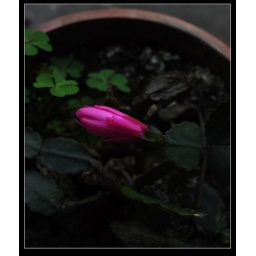
A flower on my home in the city. AF35/2D